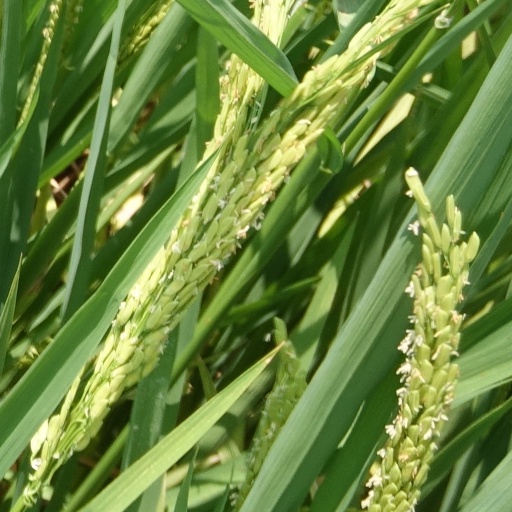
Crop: rice